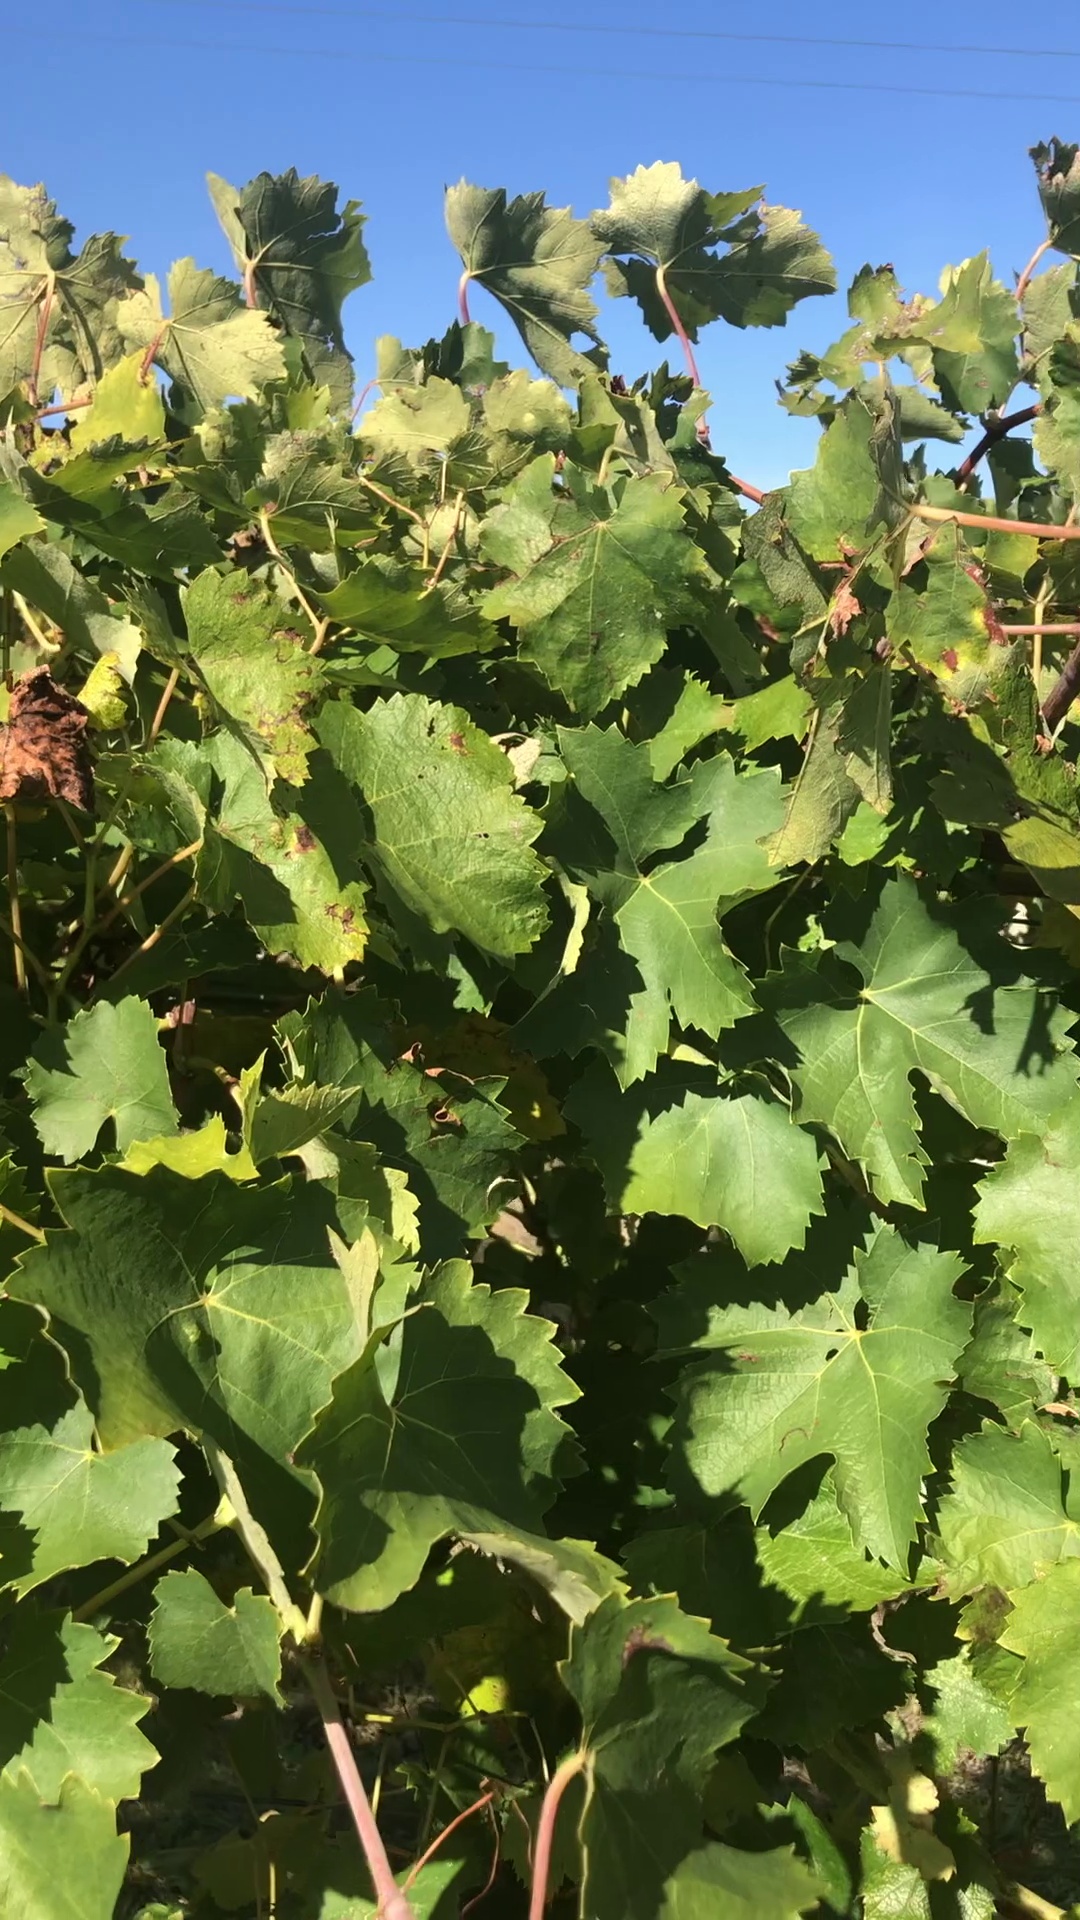
Label: healthy